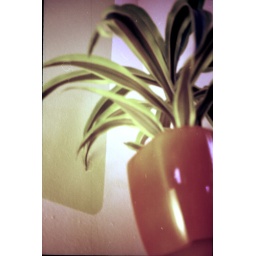
Shot of a plant in my living room(Olympus Xa2 camera / cross processed fuji slide film)